Henry Fox, 1st Baron Holland

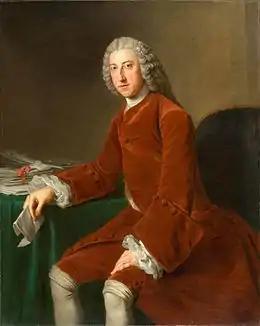
William Pitt, 1st Earl of Chatham, the bitter political rival of Fox, despite both belonging to the Whig faction

Fox was appointed Secretary at War and member of the Privy Council in 1746, at a time when Britain was engaged in the War of the Austrian Succession. At the time much of the nation's foreign policy was dominated by the Duke of Newcastle, who also served as a "de facto" Defence Minister, with Fox acting largely as a deputy and being called upon to defend the government's defence policy in the House of Commons.